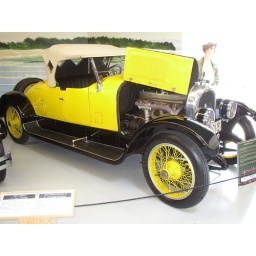
Old cars to remember. Very few people own these cars. Most of these car were donated by owners to the museum.